Patrianovism

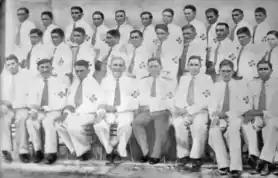
'Whiteshirts' in the 30s

Patrianovism persisted in Brazilian politics, expanding to more than fifteen states, being predominant in the south of Brazil, where pátria-nova competed with the integralists, especially in areas of Germanic heritage, appealing to such demographic by exposing Dom Pedro Henrique of Orléans-Braganza as a true German, as many of the Brazilian House of Bragança had married German nobility. Patrianovism expanded irregularly, due to communication hardships, personalist leaders, faulty propaganda and scarce funds. The consequence of such a situation is the empty state the AIPB was left in 1936. The situation remained the same until President Getúlio Vargas prohibited the existence of all political organizations with his proclamation of the Estado Novo in 1937. The patrianovists applauded the measures taken by the new regime and identified themselves with it.